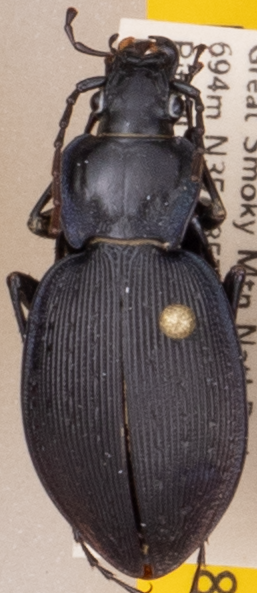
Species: Carabus goryi
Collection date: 2021-06-22
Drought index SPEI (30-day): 0.39
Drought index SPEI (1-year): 0.792
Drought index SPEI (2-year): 2.09